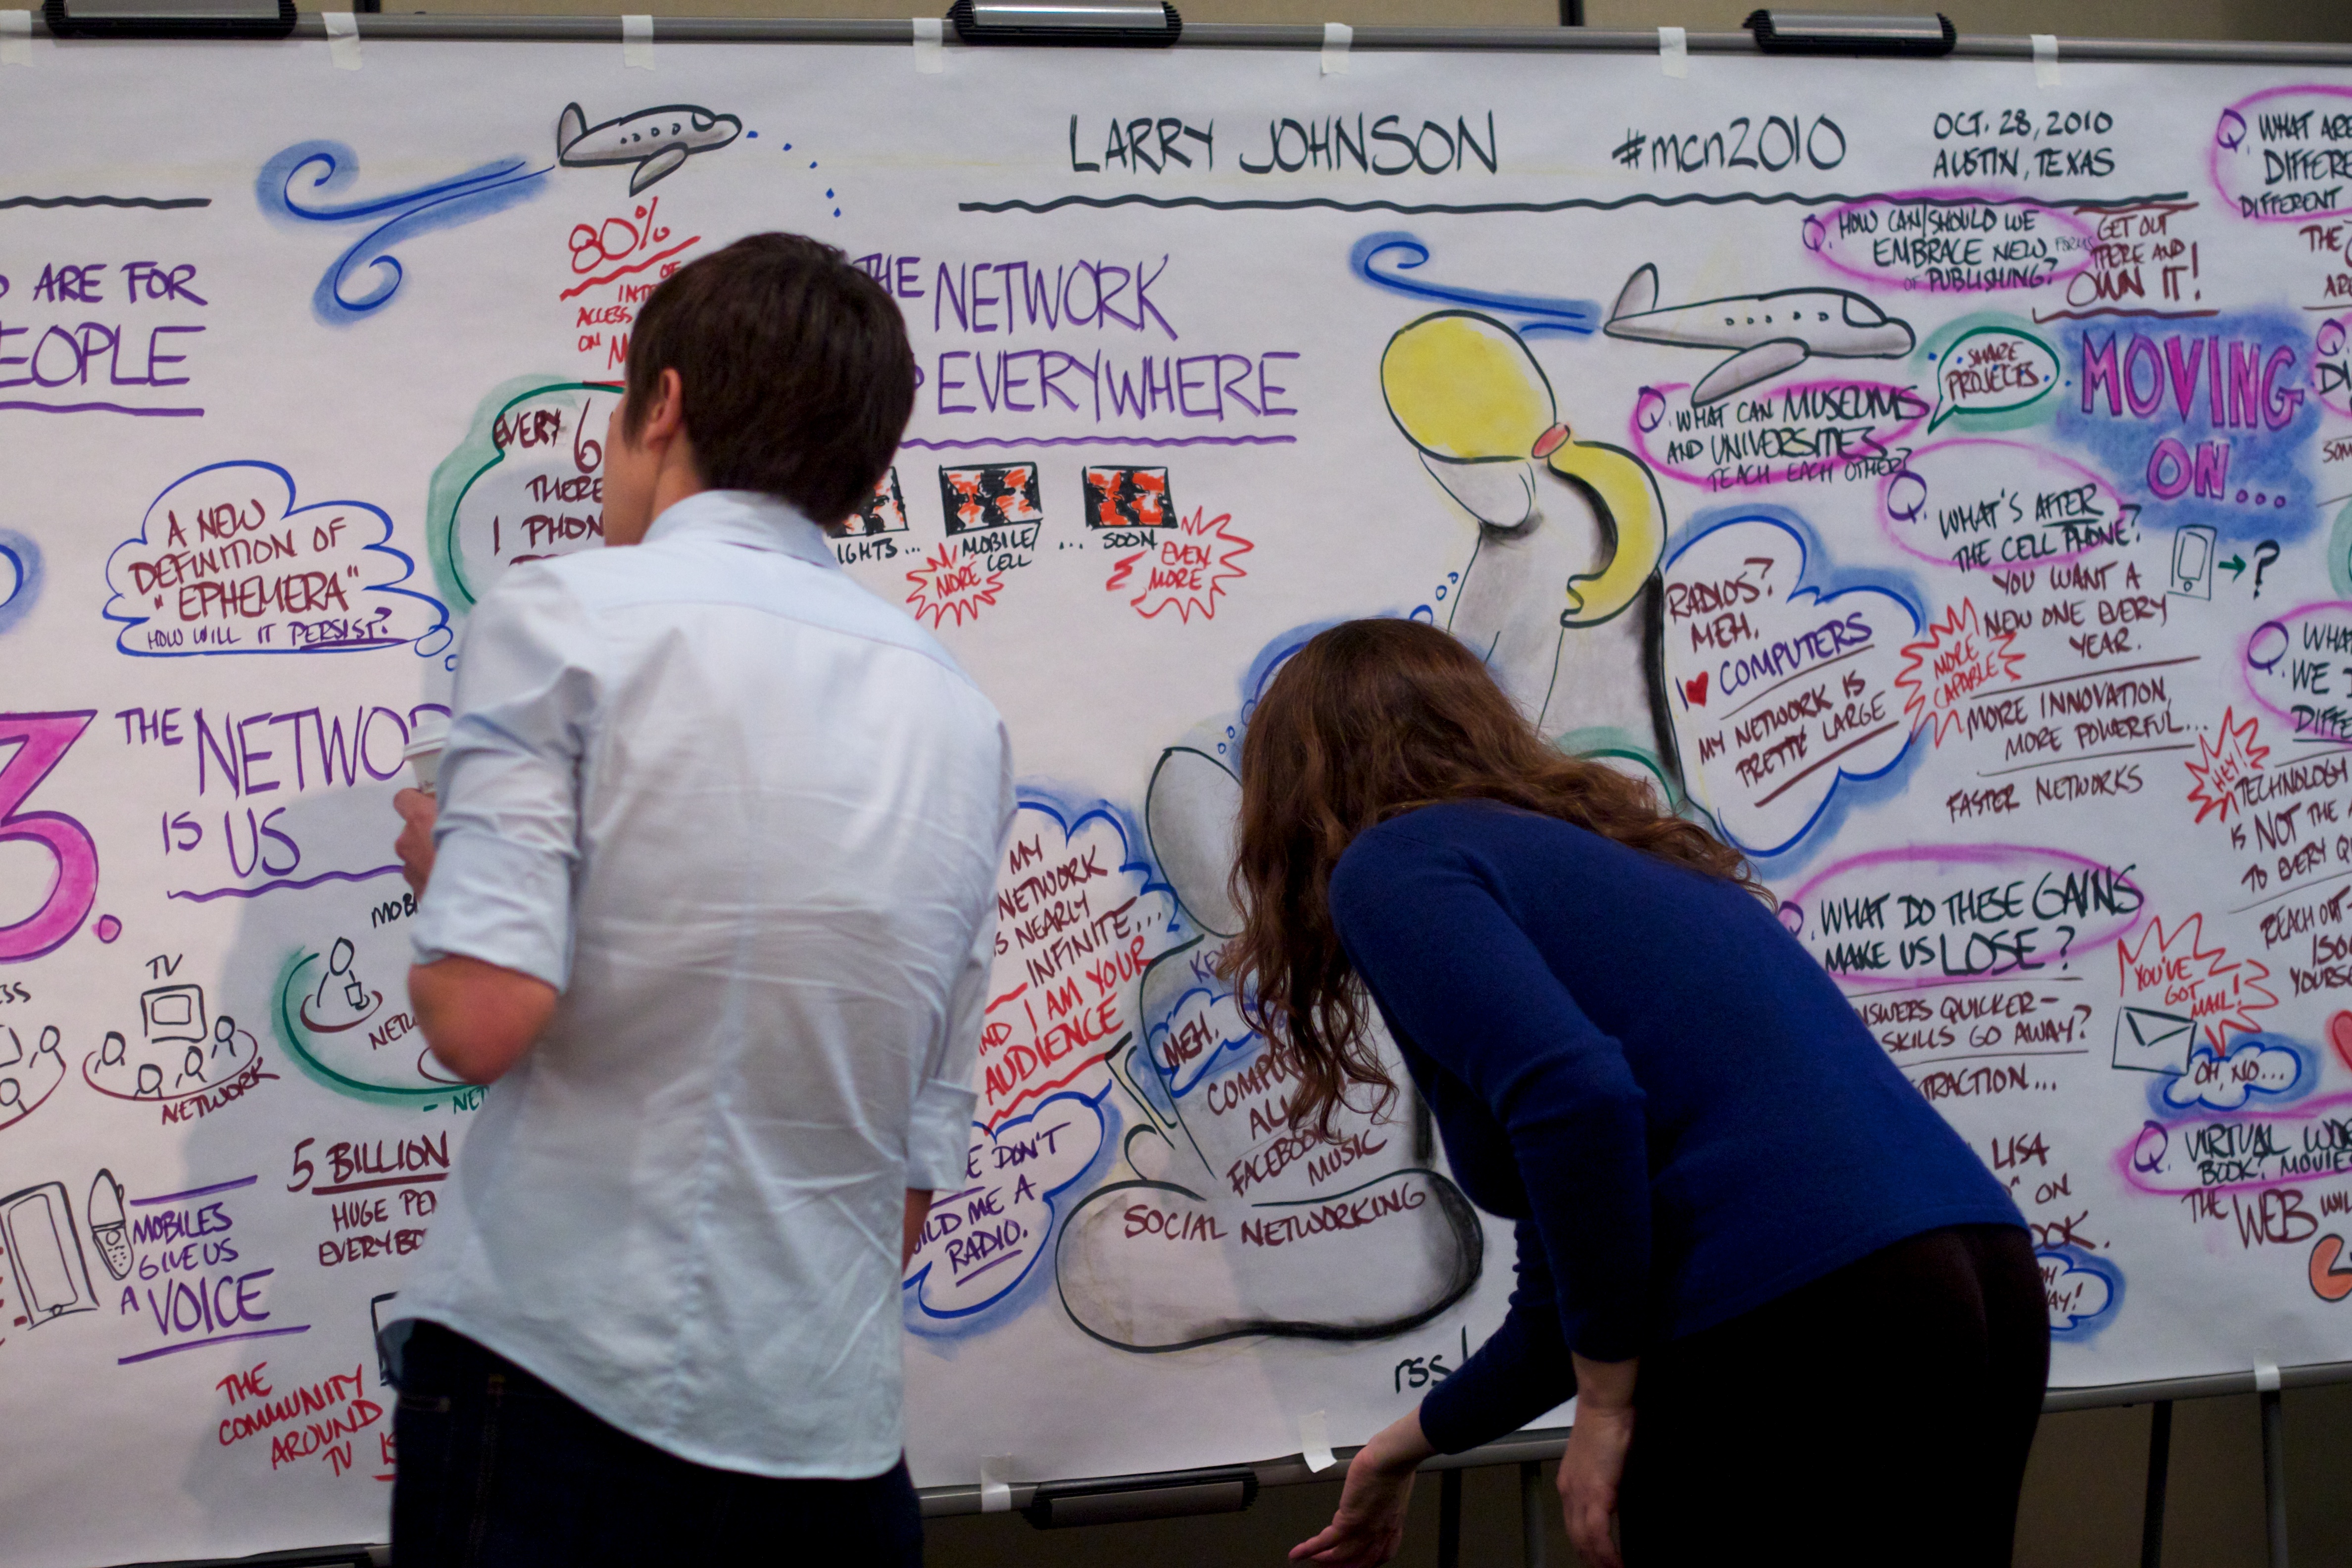
youth, education, art, day, mcn2010